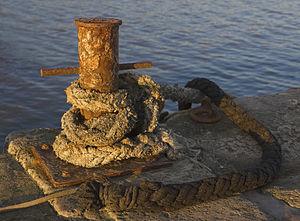
Une Bitte d'amarrage au coucher du soleil. Lyme Regis, Comté de Dorset, Royaume-Uni.